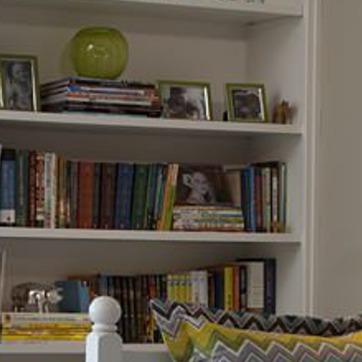
Material: paper